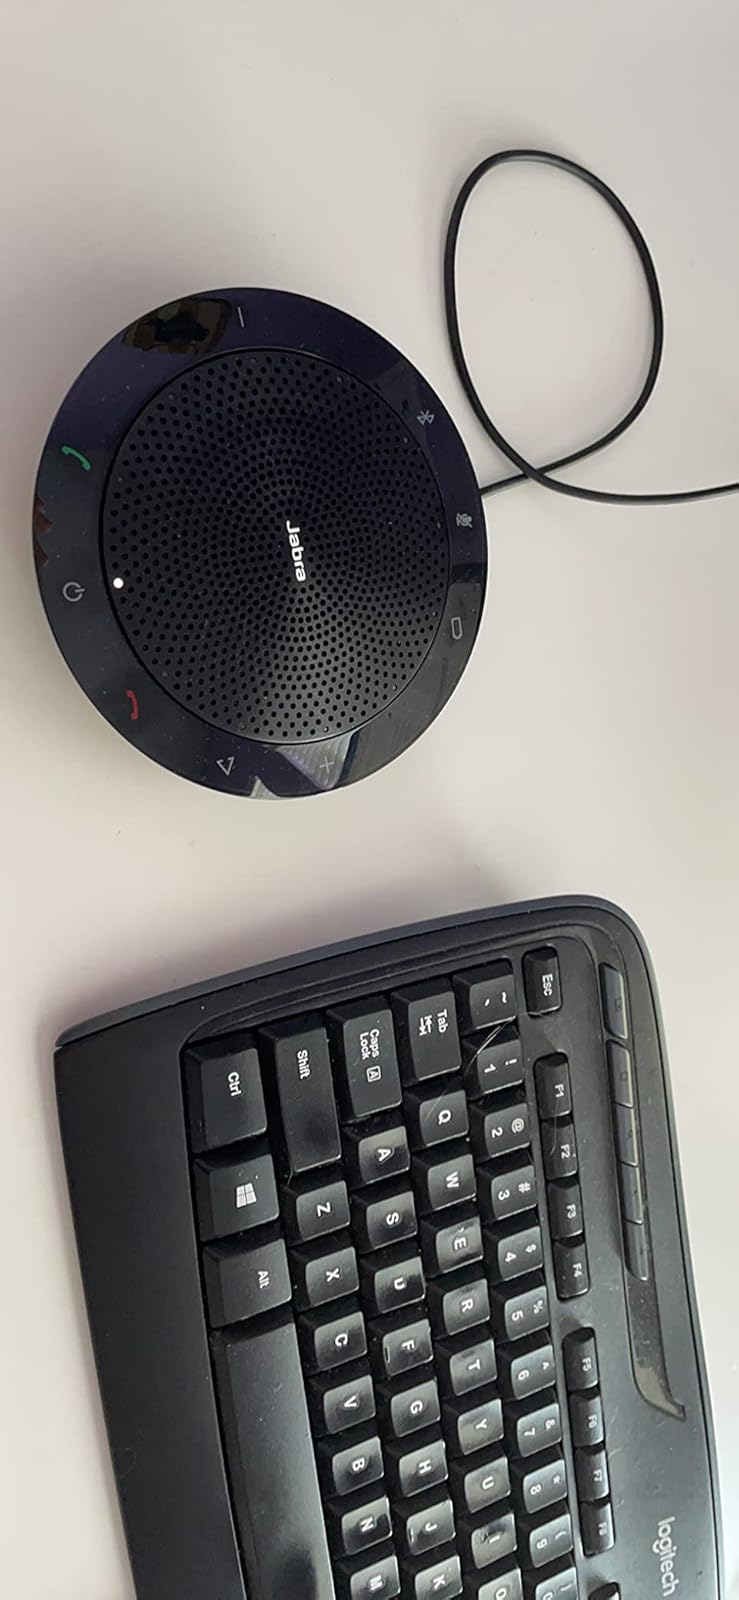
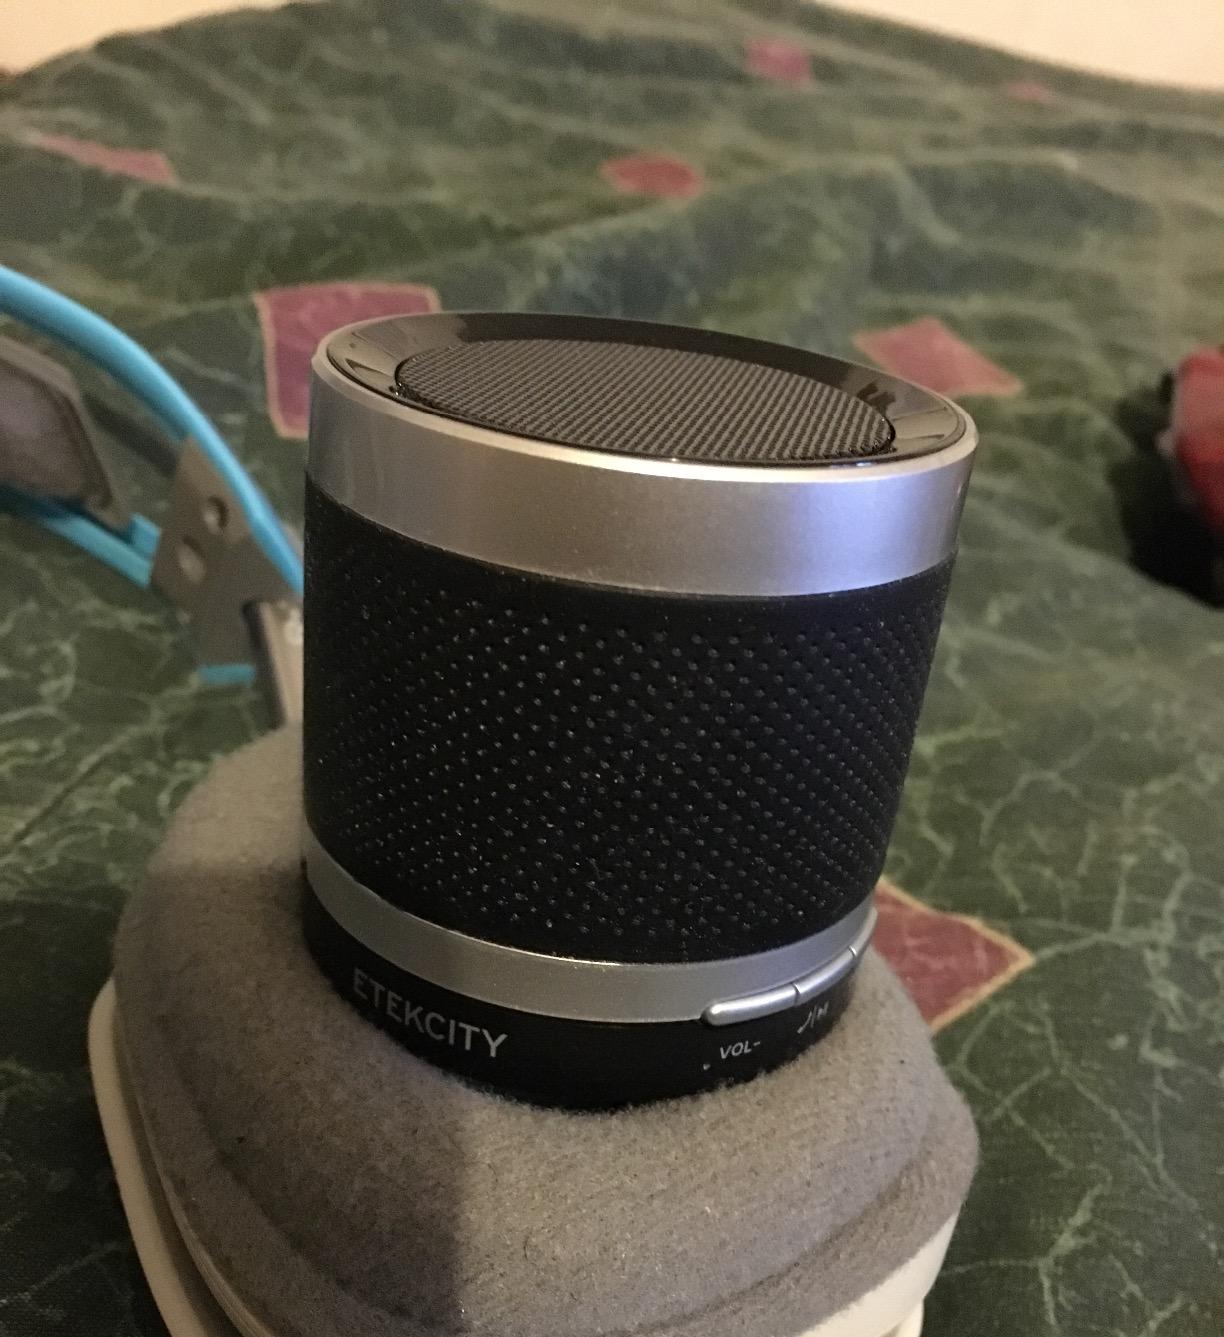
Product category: speaker
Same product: no